Presidency of Michel Temer

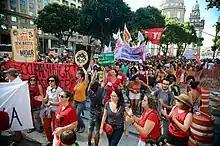
Different social movements protest against interim president Temer in central Rio de Janeiro

The Temer government has been the target of popular protests and demonstrations since its first days. The first interview for the programme ' was received by the population with ' and whistles, as well as shouts of order such as "coup plotter", in various places around the country. On 17 May 2016, organizations such as the National Union of Students, the Popular Youth Uprising, the Socialist Youth Union and the Brazilian Women's Union led around 8,000 people to Paulista Avenue in São Paulo to call for Temer's ouster.